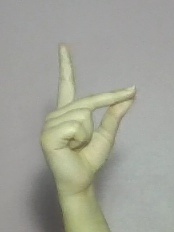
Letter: ta